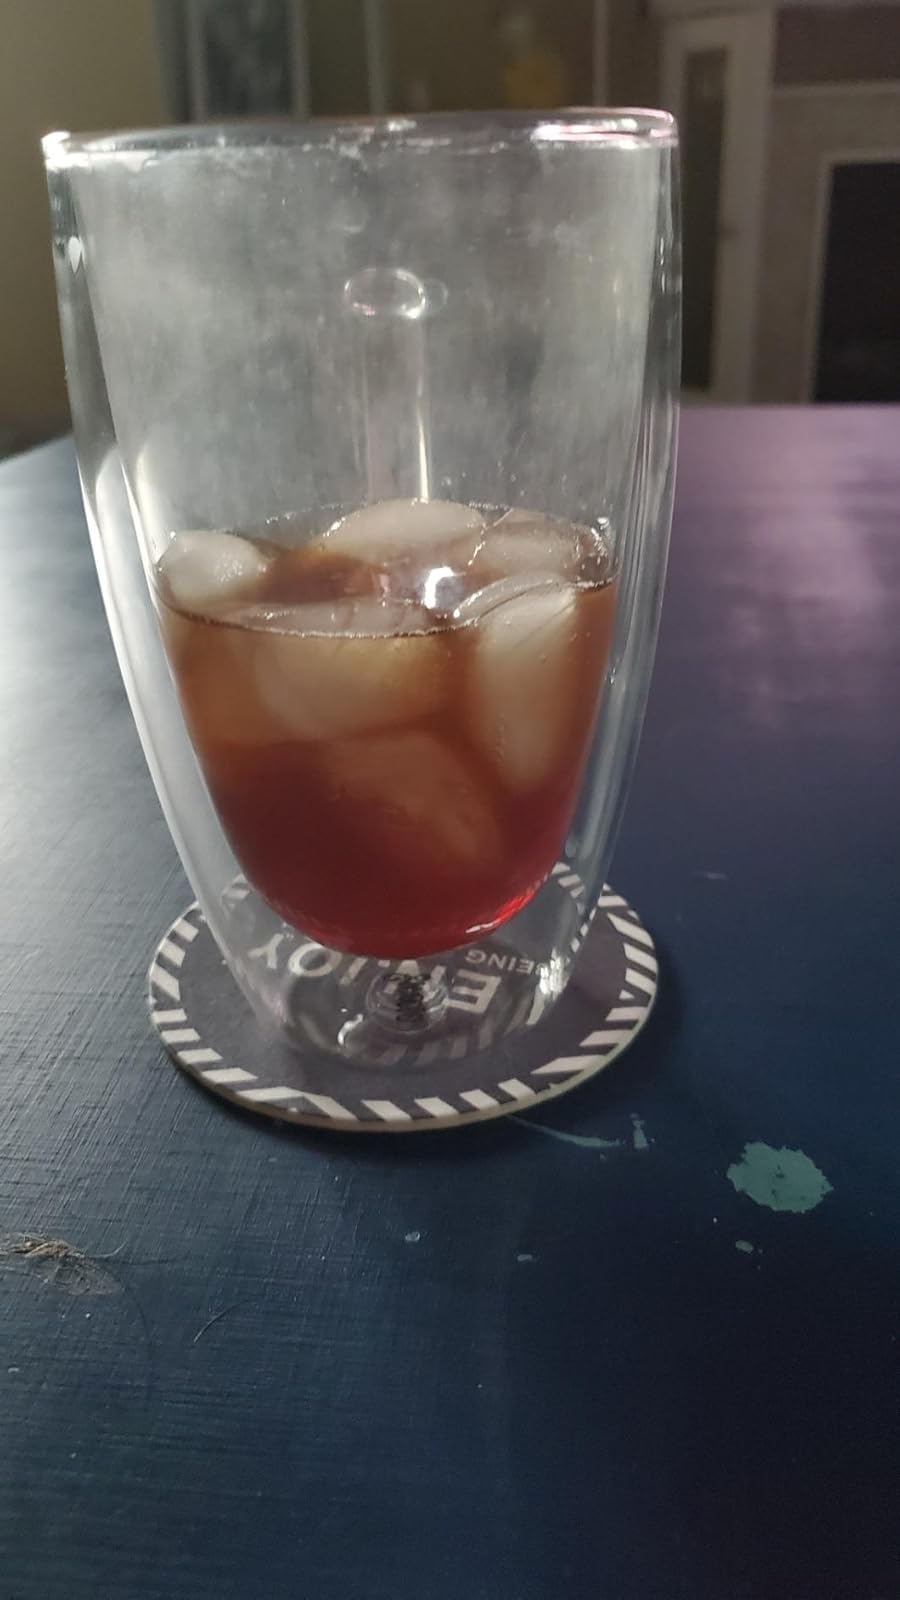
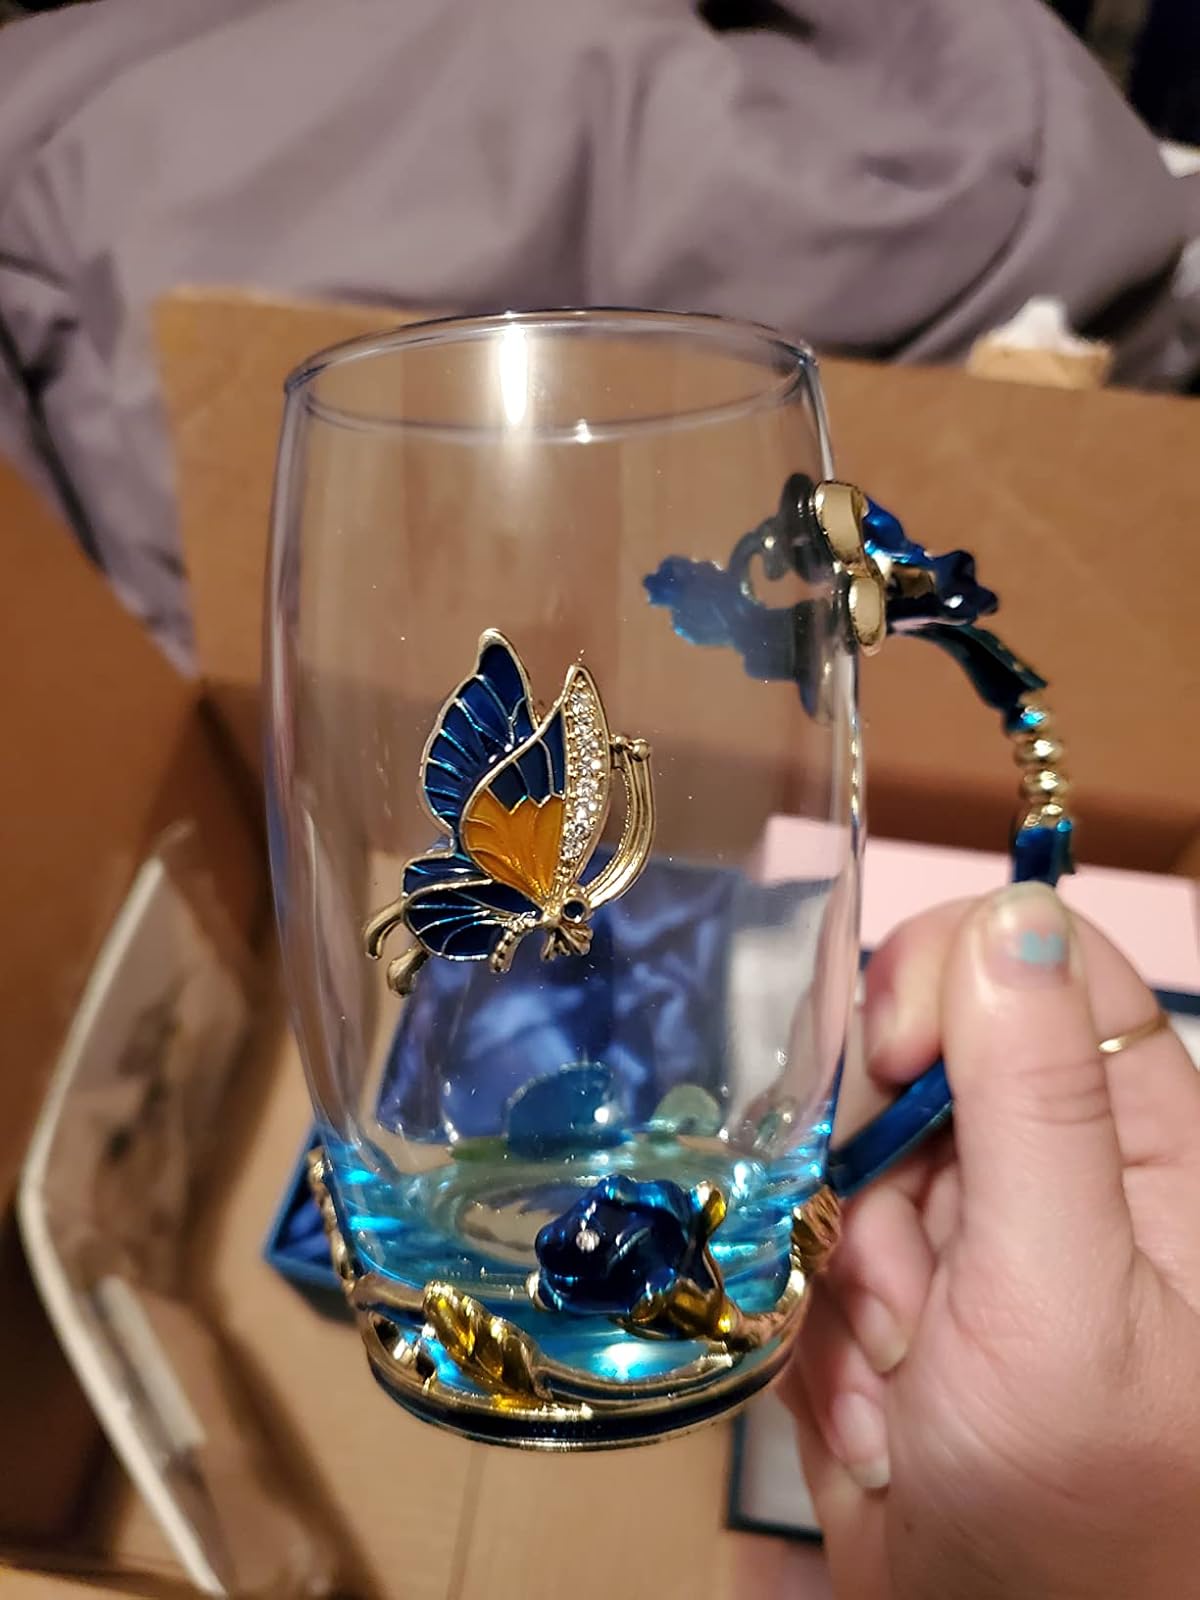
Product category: items_mug
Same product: no